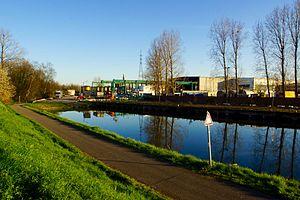
La Louvière, Belgique: Branche de La Louvière